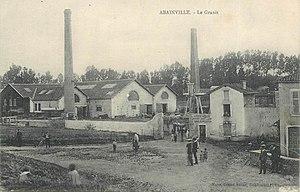
L'usine Le Granit
Abainville est une commune française située dans le département de la Meuse, en région Grand Est. Ce village compte 301 habitants en 2016.